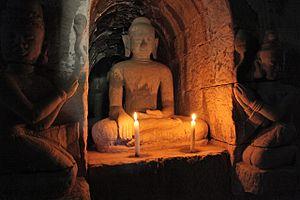
Le temple de Htukkanthein, encore appelé temple Dukkanthein, est l'un des plus connus de la ville de Mrauk U, dans l'État d'Arakan, à l'ouest de la Birmanie. Son nom signifie Salle d'ordination à la poutre transversale en croix, faisant référence au linteau de l'entrée.